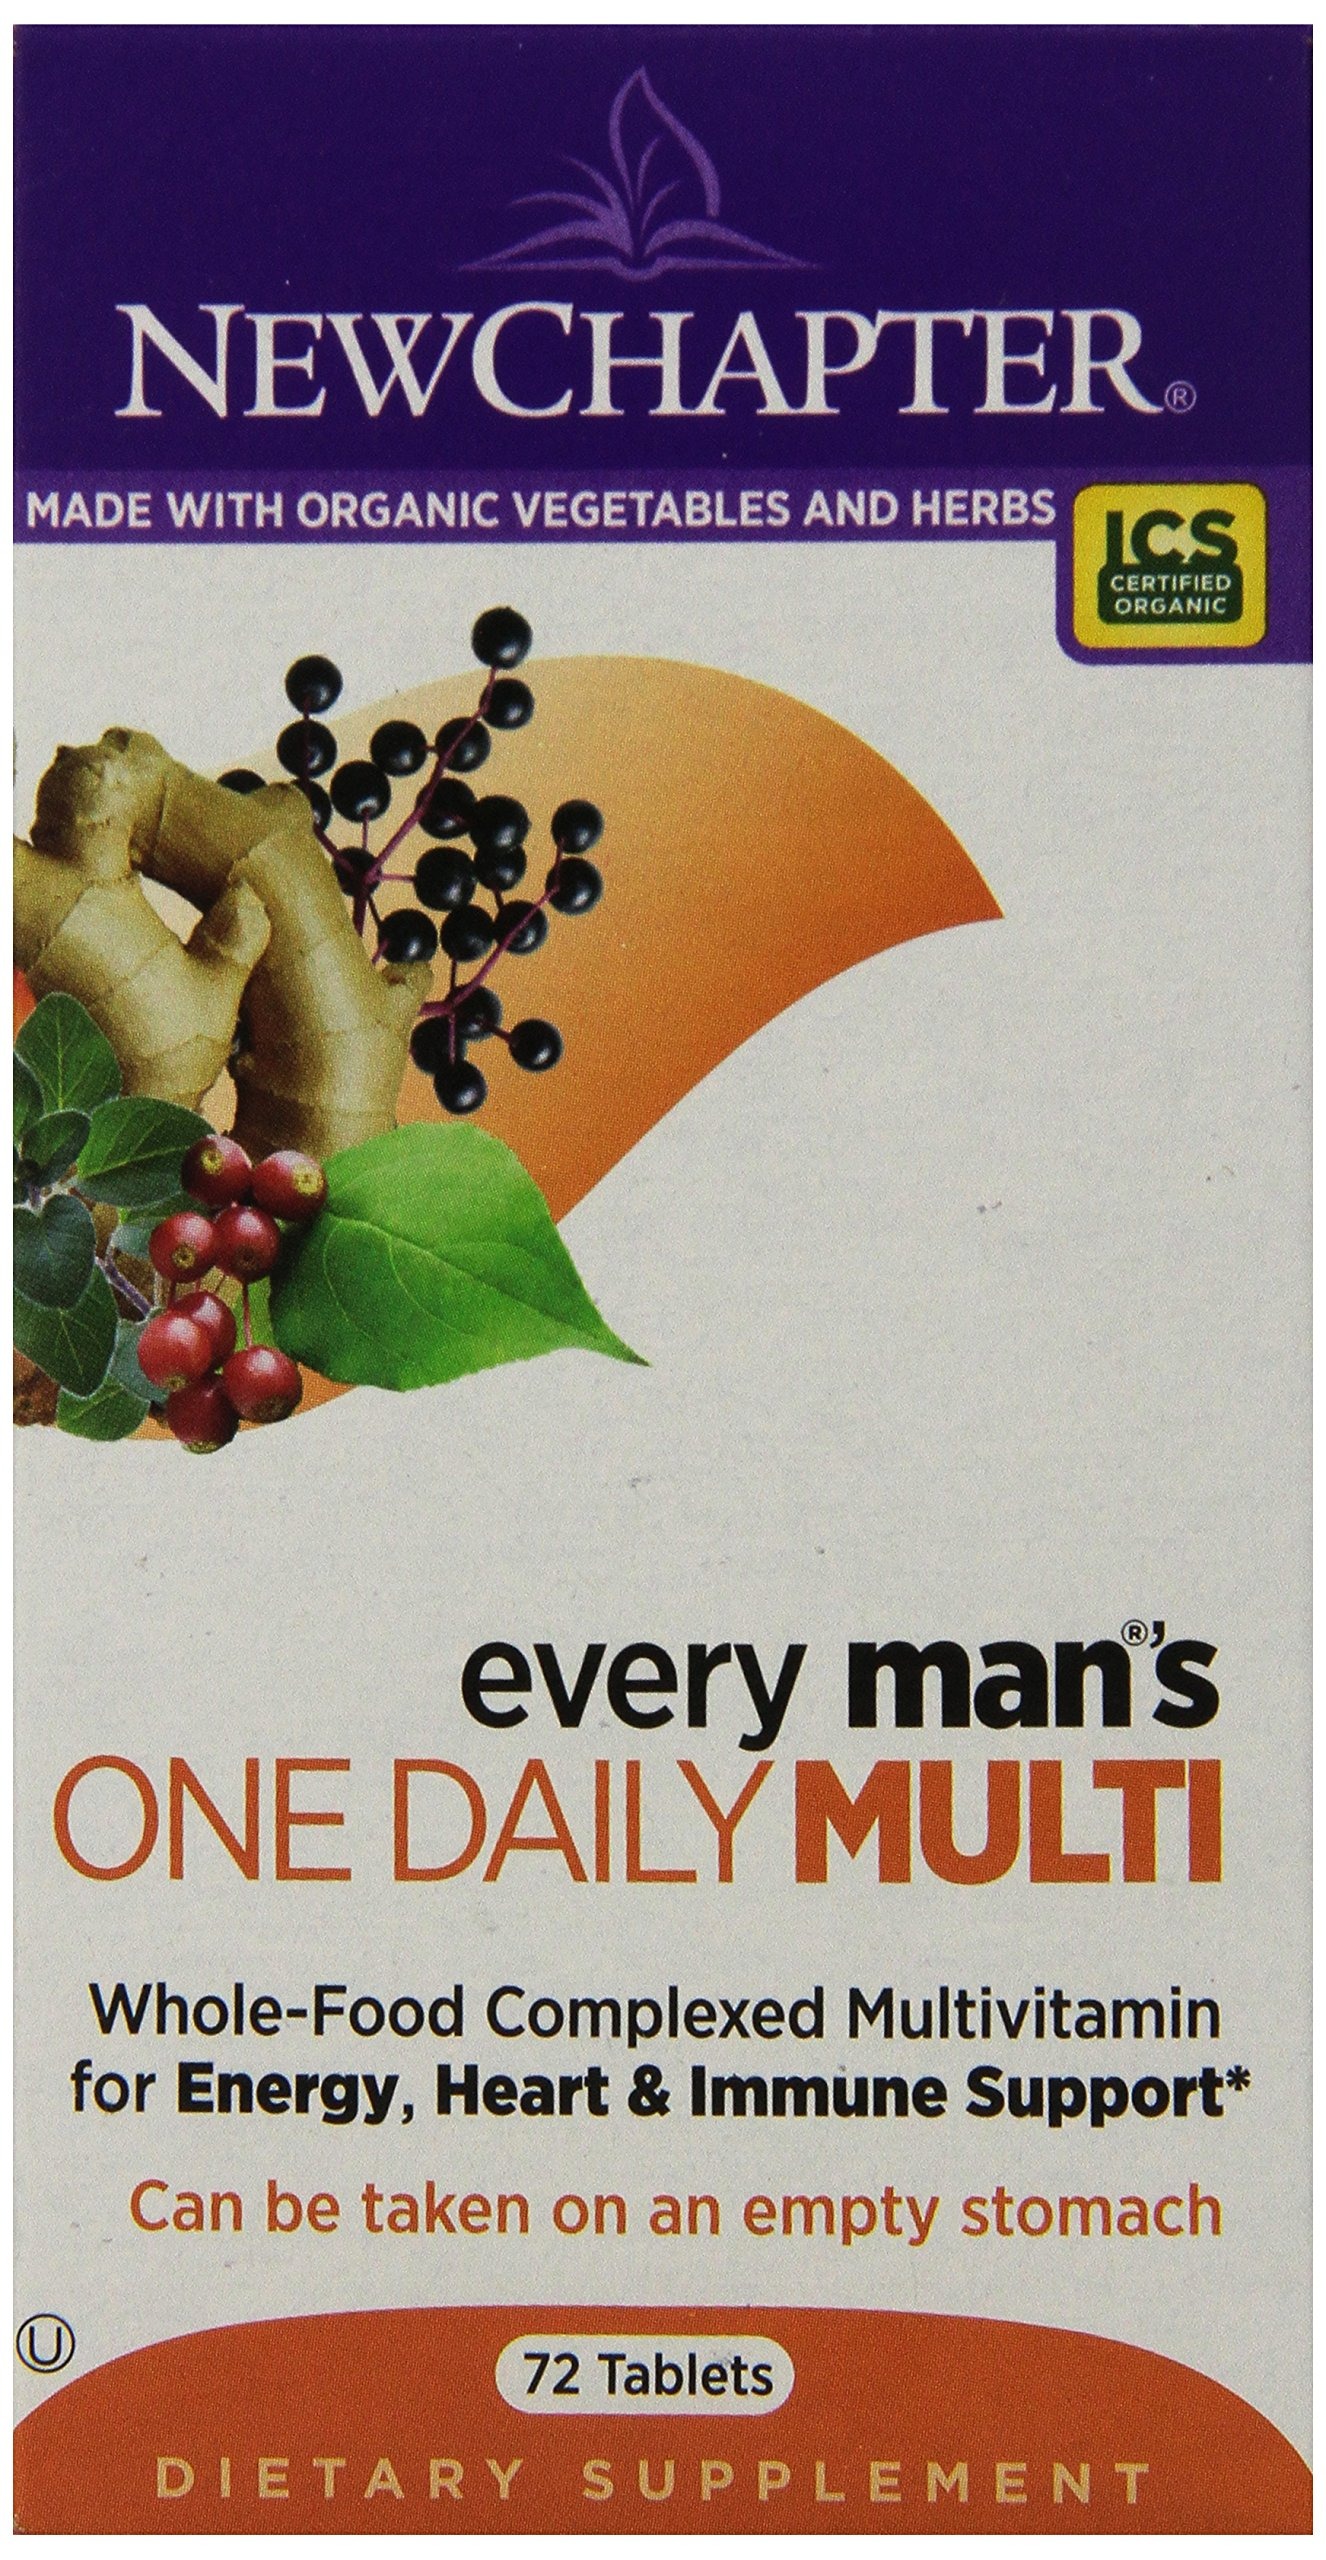
Item Name: New Chapter Every Man's One Daily Supplement,72 Count
Bullet Point 1: Certified Organic, Non-GMO Project Verified, Gluten Free, Vegetarian, Kosher
Bullet Point 2: Can be taken on an empty stomach
Bullet Point 3: Made with organic vegetables and herbs
Bullet Point 4: Cultured, organic herbal blends provide energy and stress support and promote heart and immune system health
Bullet Point 5: Plant-sourced Calcium, cultured Vitamin D3 and the most bioactive, longest-lasting form of Vitamin K2 promote calcium metabolism and bone health
Value: 72.0
Unit: count

Price: 37.97